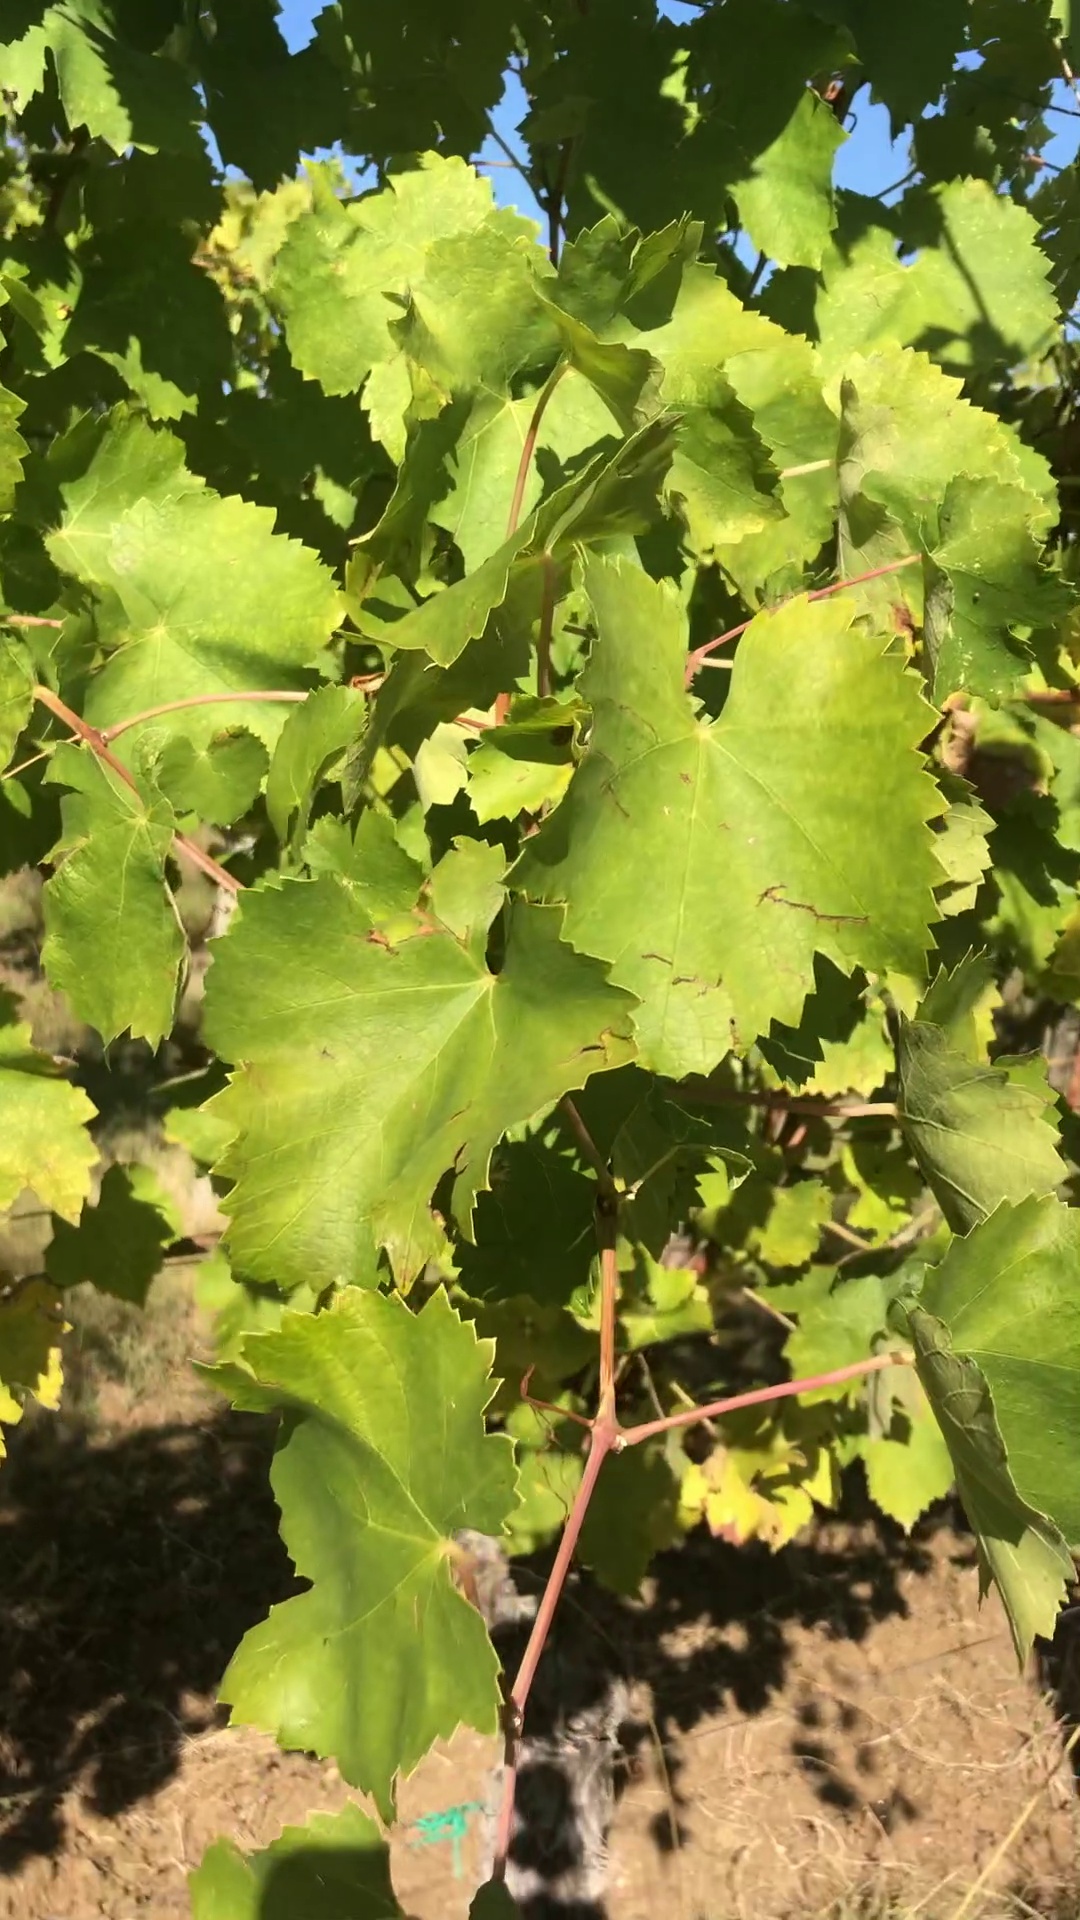
Label: healthy